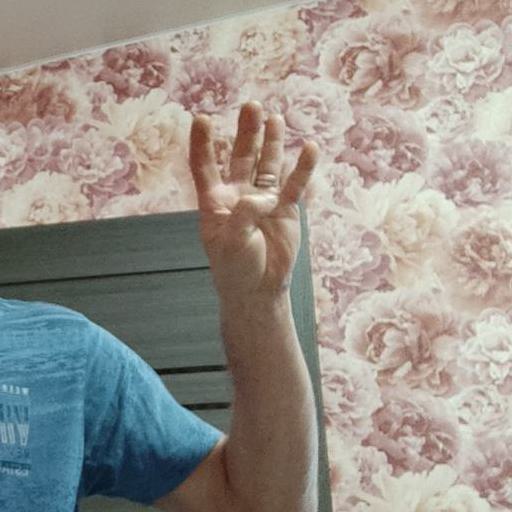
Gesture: four